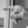
ASL letter: P